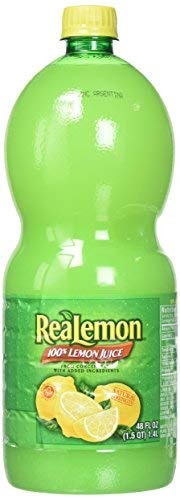
Item Name: Realemon 100% Lemon Juice, 48 oz-SET OF 2
Value: 96.0
Unit: Ounce

Price: 6.79